Marianne Rauze

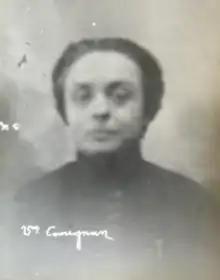

Marianne Rauze (20 September 1875 – 23 October 1964) was a French journalist, feminist, socialist, pacifist and communist.